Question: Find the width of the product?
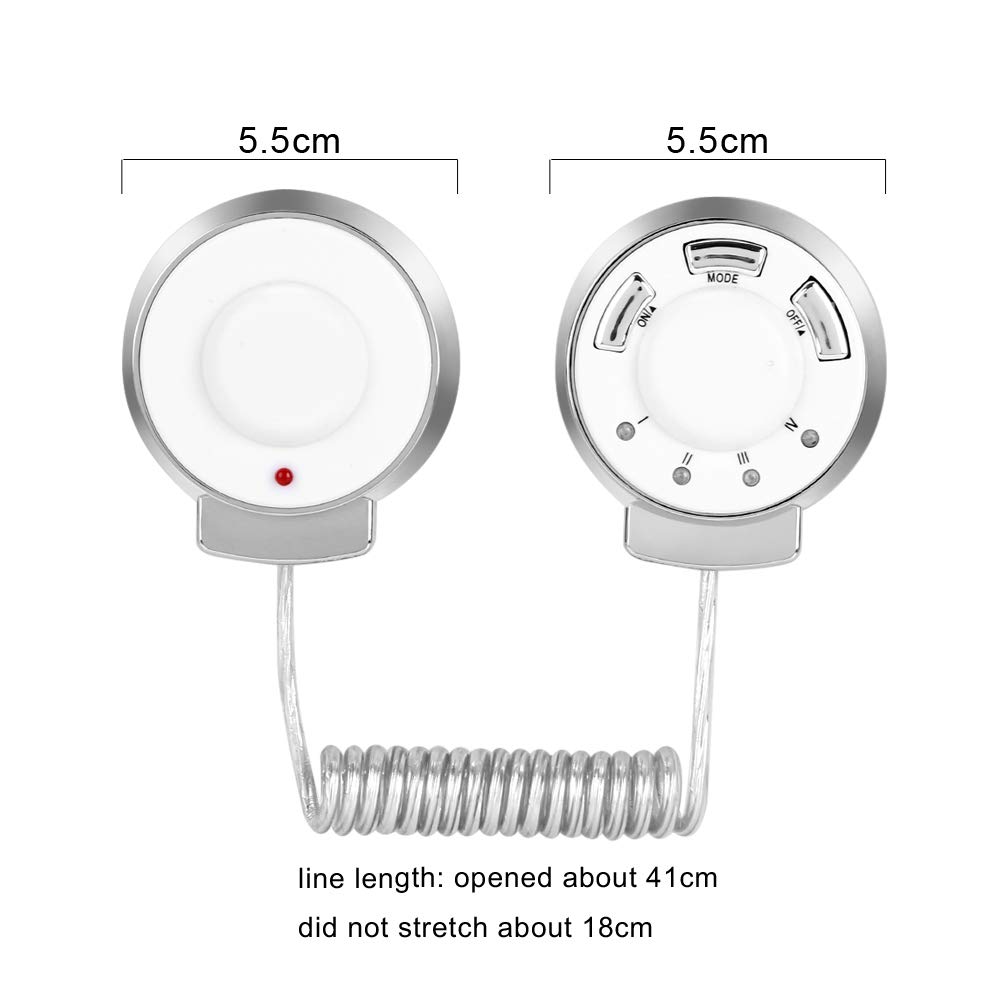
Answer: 5.5 centimetre